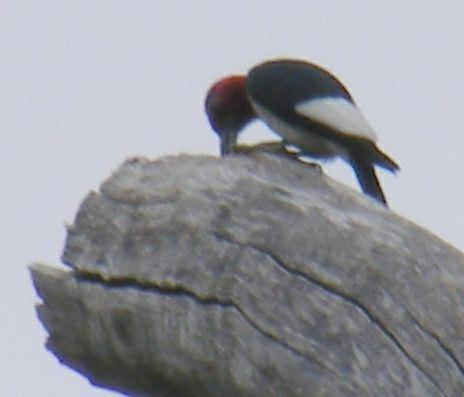
A photo of a red headed woodpecker